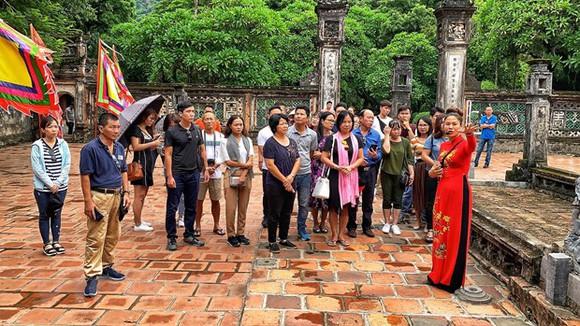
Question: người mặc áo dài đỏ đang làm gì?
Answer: đang thuyết minh